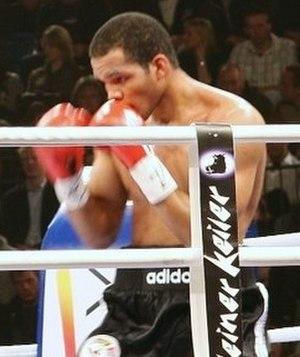
Yoan Pablo Hernández est un boxeur cubain né le 28 octobre 1984 à La Havane.